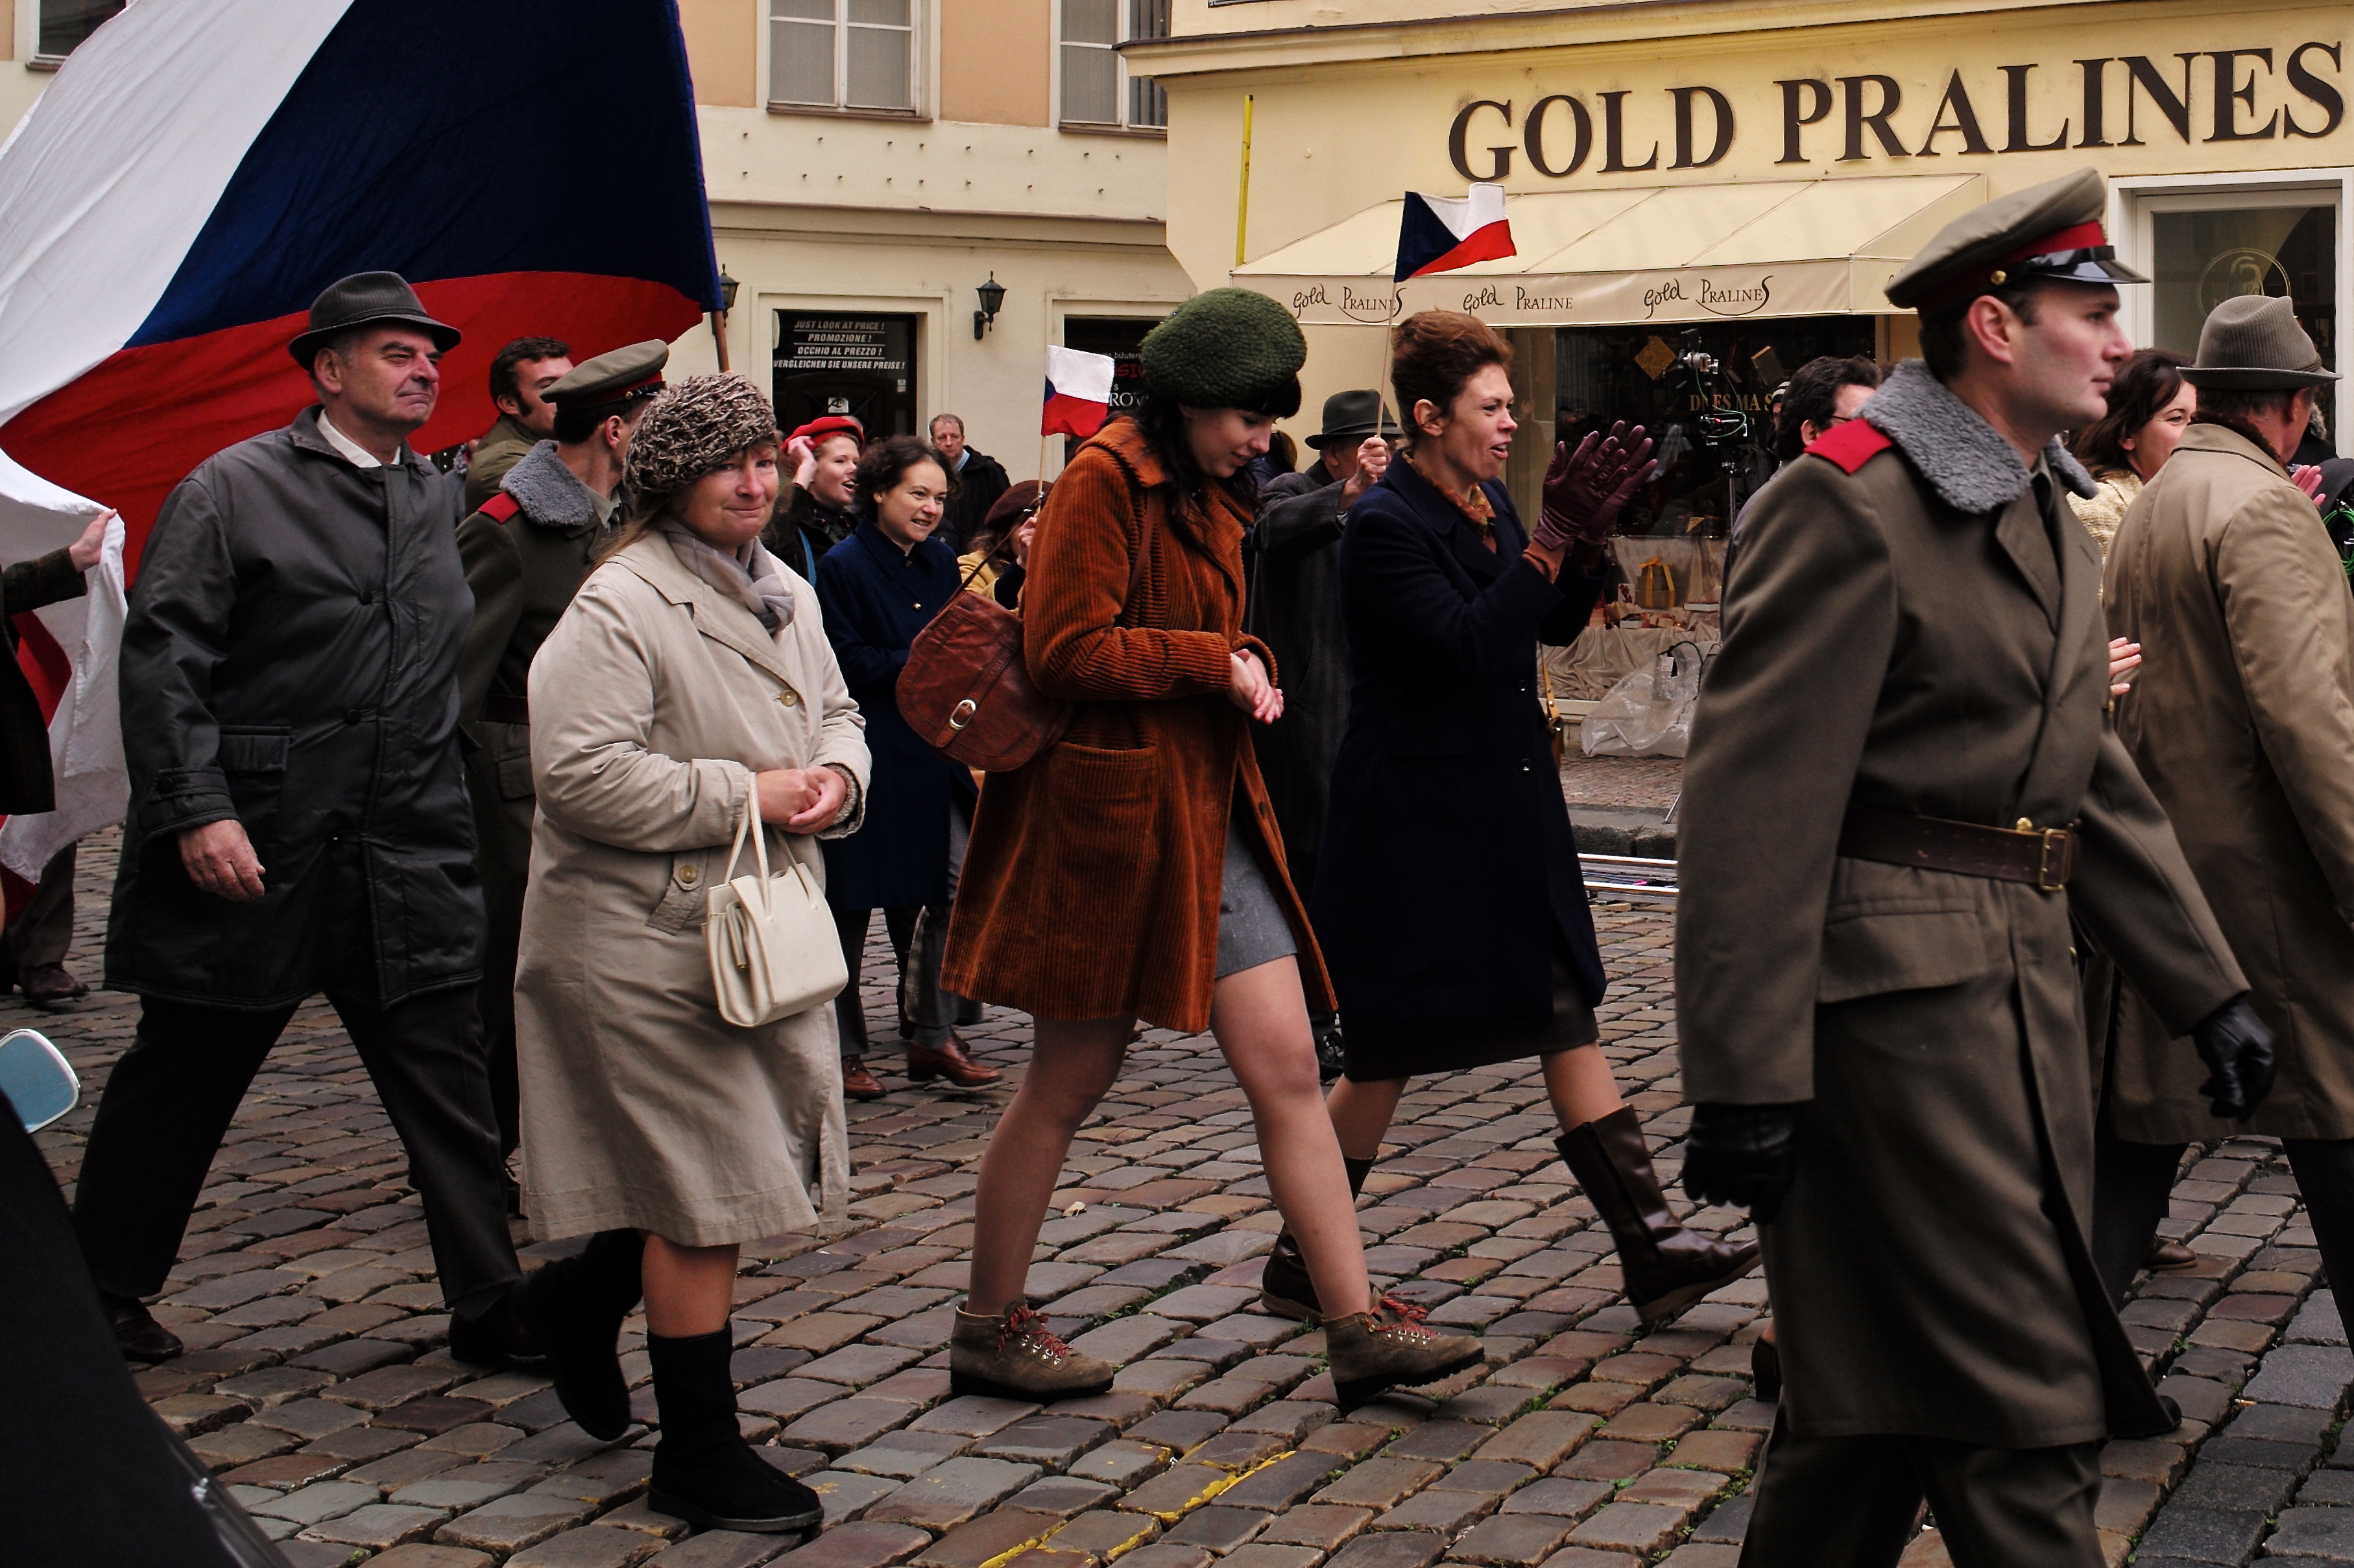
street, city, film, crowd, flag, set, clothing, m, filming, cinema, communism, 28, demonstration, czechoslovakia, leica, movie, 240, czech, summicron, costumes, 1960s, era, actors, filmset, dubcek, period